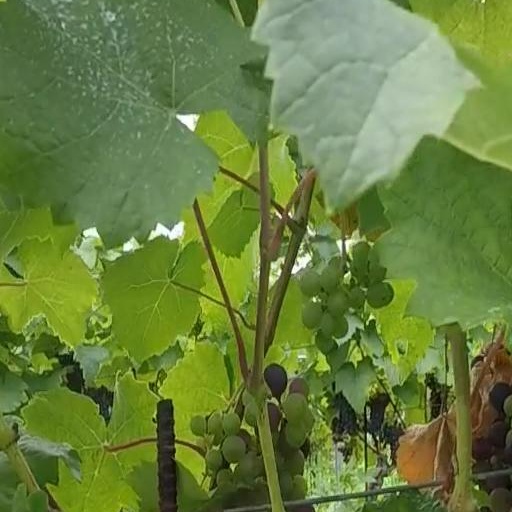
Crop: grape